Battle of Bazentin Ridge

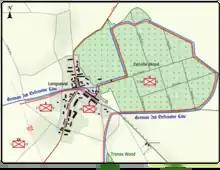

At the sky lit up behind the attacking divisions and a hurricane bombardment, supplemented by machine-guns firing on fixed lines, fell on the German positions. At the leading British infantry stood up and moved forwards through a mist, with just enough light to recognise German troops. The German infantry were surprised by the intensity and brevity of the bombardment and the rapid onset of the British infantry behind a creeping barrage of high-explosive shells. The II Battalion, Bavarian Infantry Regiment 16 in Longueval had been alerted and sent out four patrols; one disappeared, one ran into a British patrol and two returned with nothing to report. The first wave reached the German wire without a shot and passed over the front line, some of the following waves becoming engaged by Germans who emerged from underground shelters. A German counter-barrage began and fell into Caterpillar Valley, well behind the infantry.